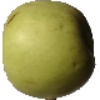
Label: Apple Golden 3